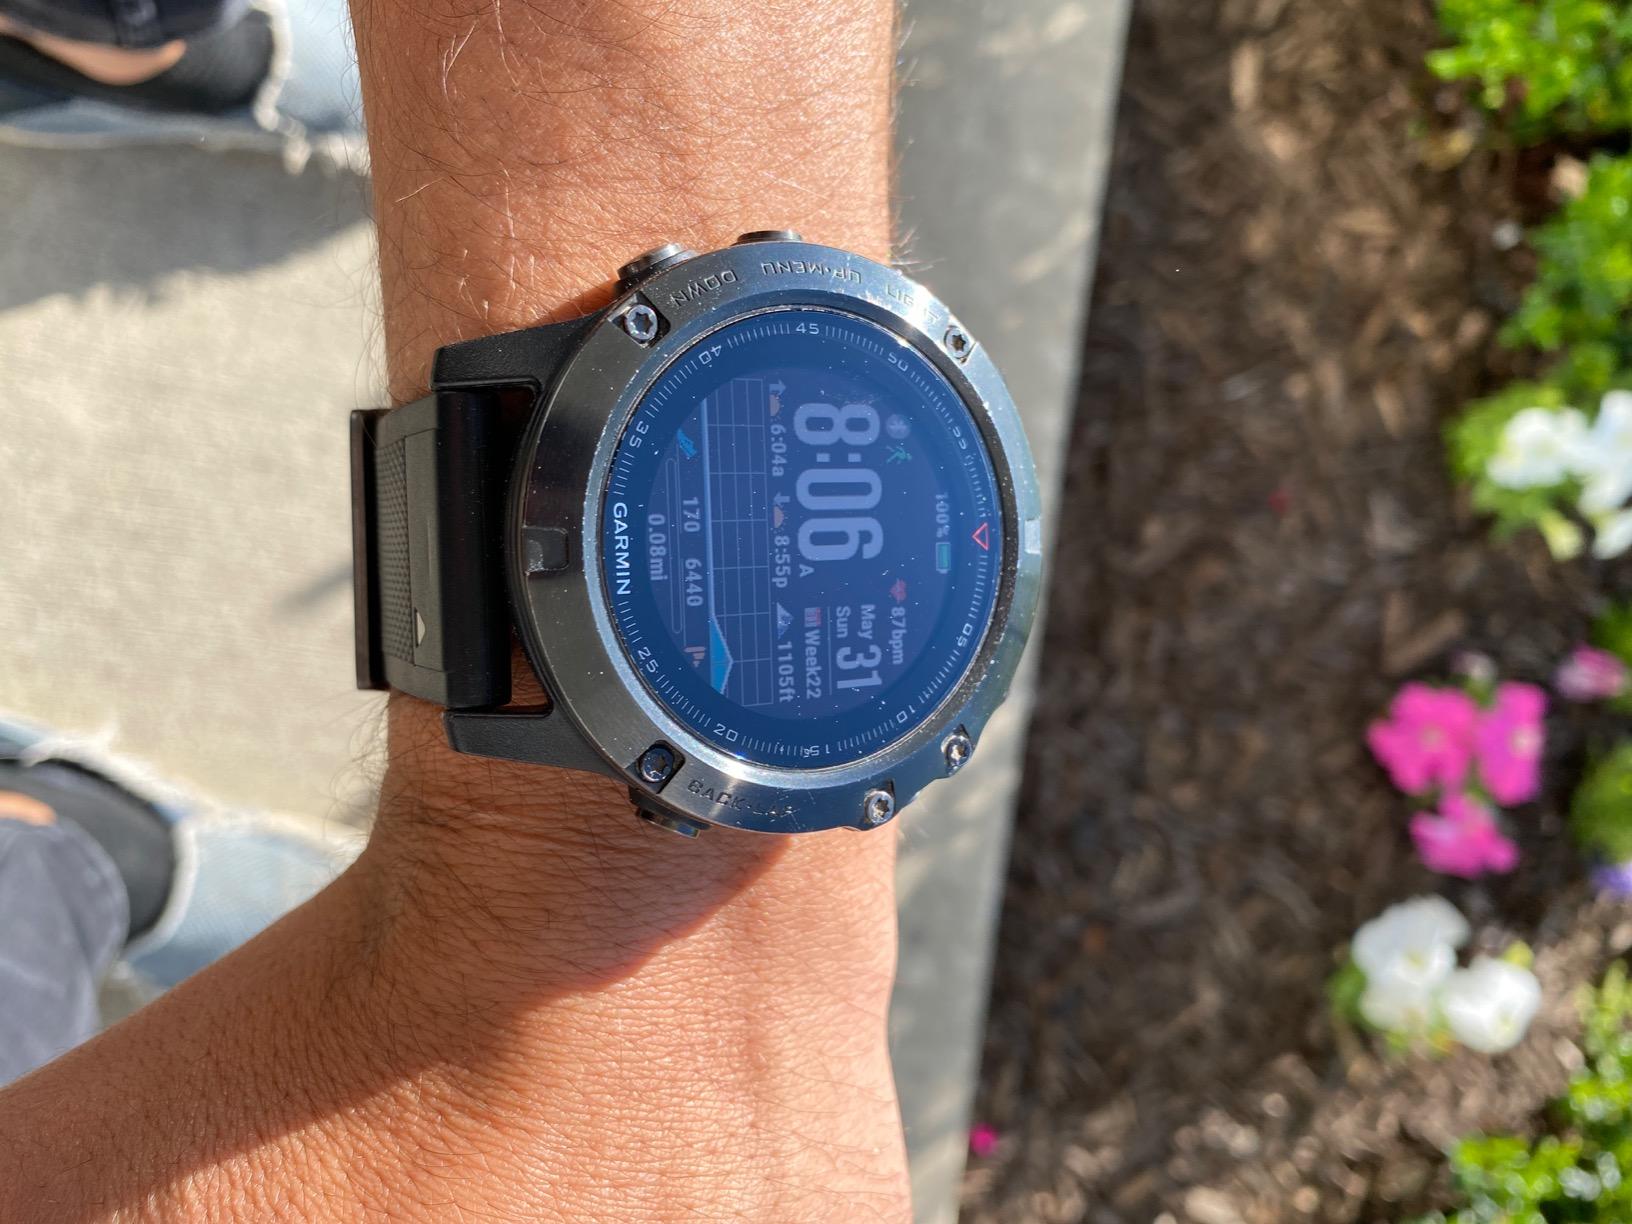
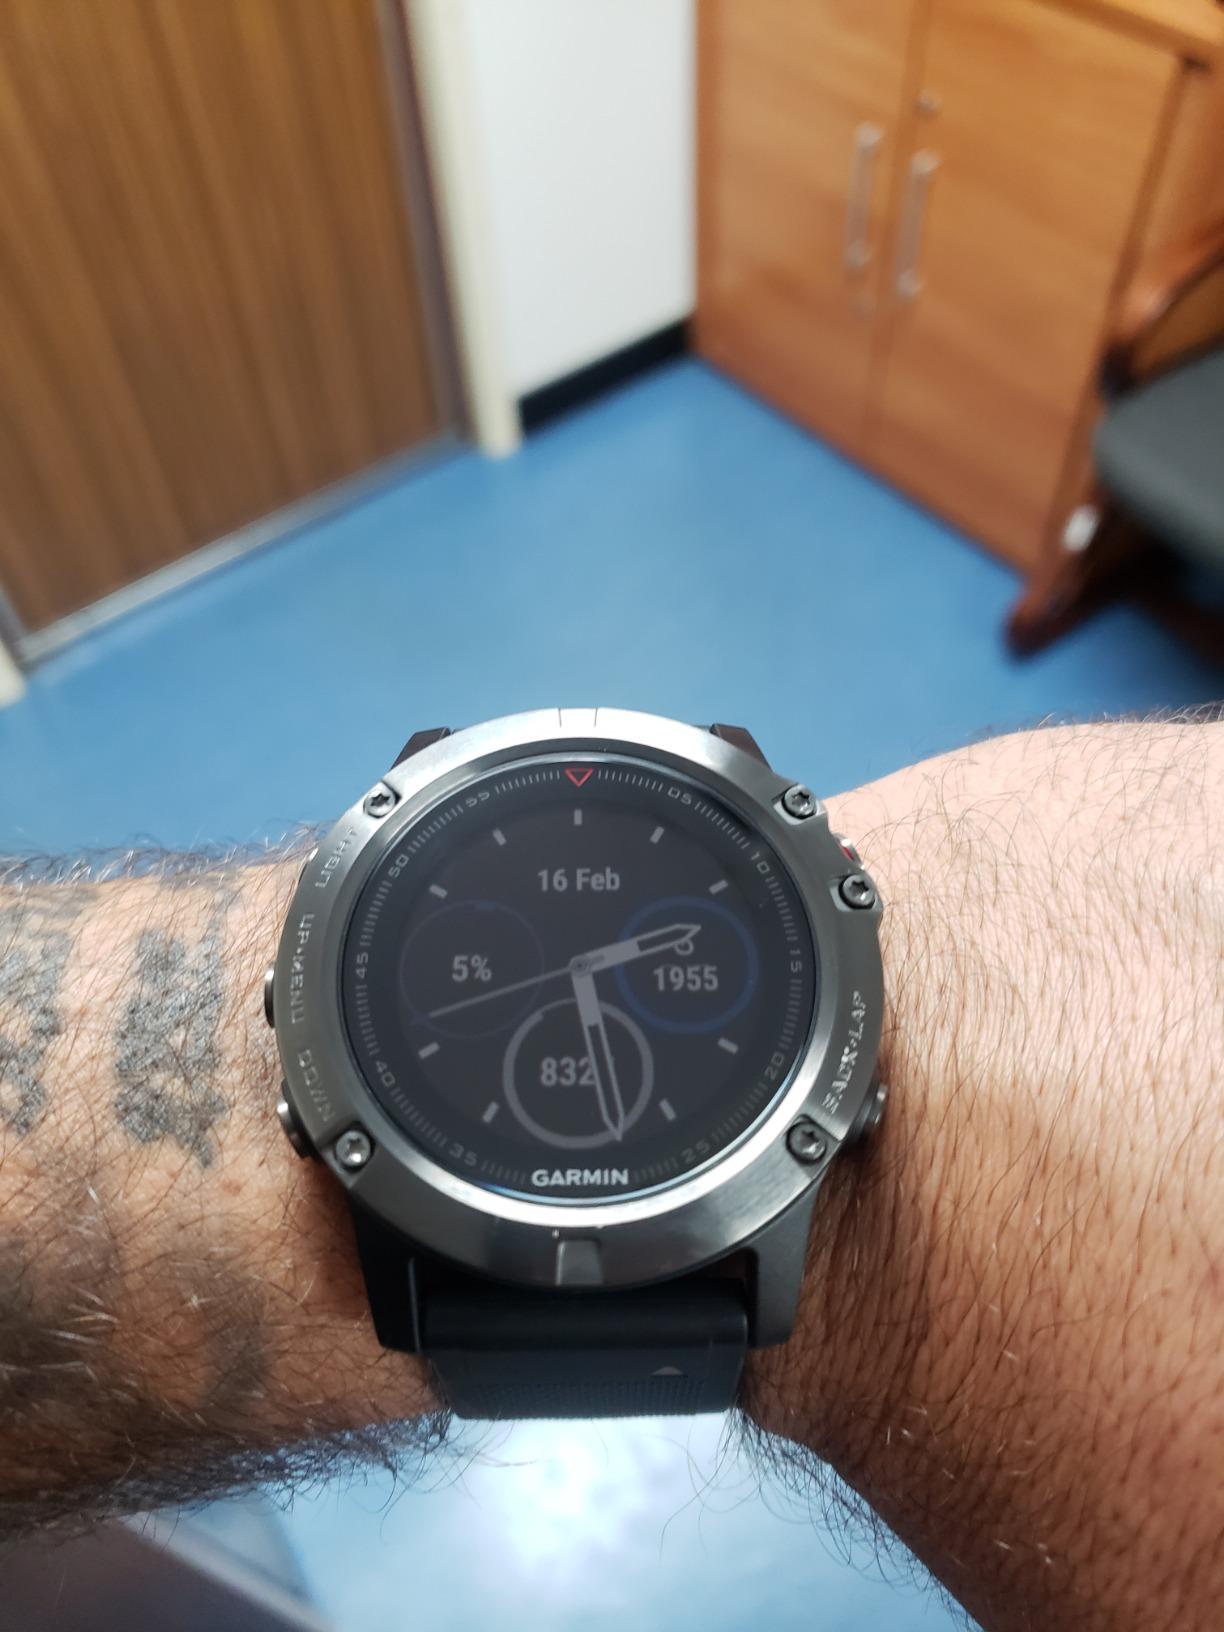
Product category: smartwatch
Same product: yes